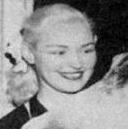
Age: 21